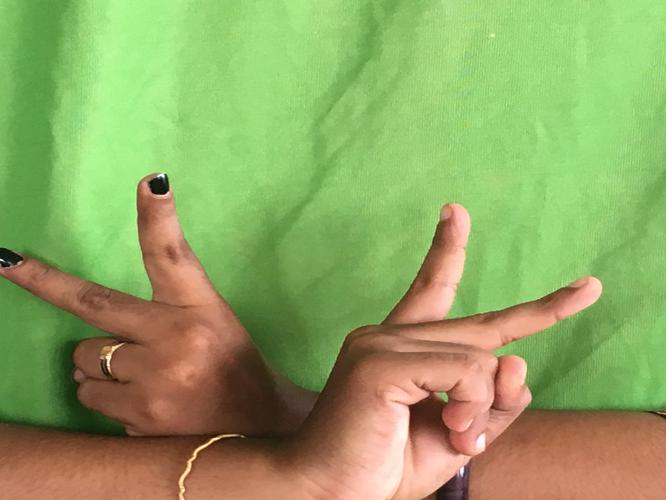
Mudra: Kartariswastika
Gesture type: double_hand